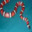
Label: snake